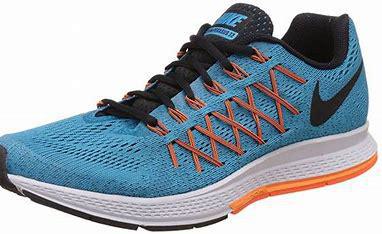
Brand: Nike
Model: Pegasus 41